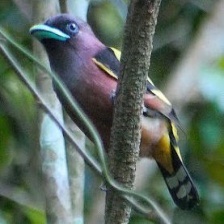
Species: BANDED BROADBILL
Scientific name: EURYLAIMUS JAVANICUS